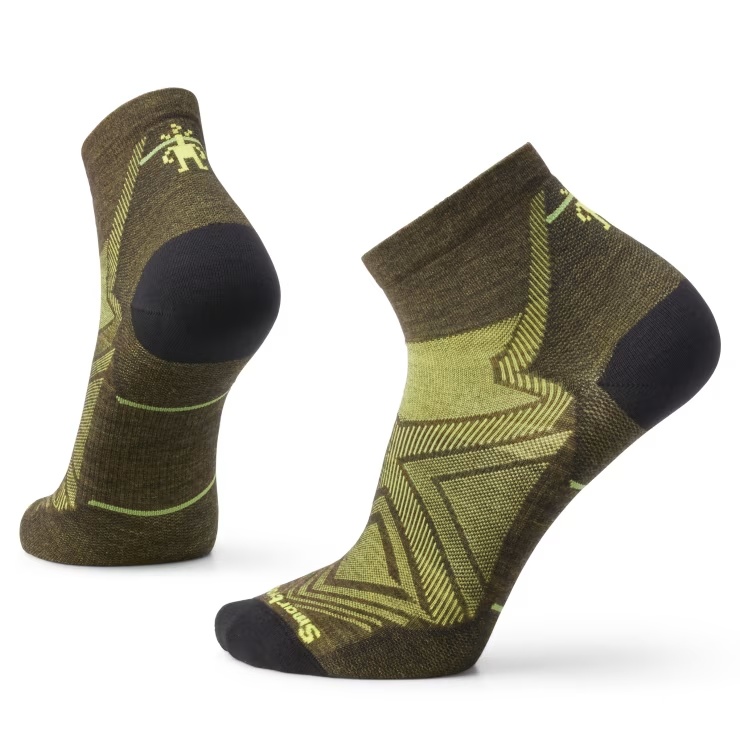
Smartwool Run Zero Cushion Ankle
If you thought Merino wool’s benefits—including comfort, breathability, and odor resistance—were great, you’re gonna love what else this sock brings. With Smartwool Men’s Run Zero Cushion Ankle Socks, you also get Shred Shield™ technology to reduce wear from toes, mesh zones for enhanced breathability, a Virtually Seamless™ toe for enhanced comfort, and Indestructawool™ technology for extended durability. When you’re ready to put in mile after mile of training runs, this sock will bring the comfort and durability goods. Sock Cushion: Zero Cushion Made in the USA of Imported Yarn: 46% Merino Wool 26% Nylon 25% Recycled Nylon 3% Elastane *Specific percentage of Recycled Nylon will vary as we transition to 100% Recycled Nylon in future seasons. Overall 3.25" height Virtually Seamless™ toe for enhanced comfort Shred Shield™ technology reduces wear from toes Mesh zones for added breathability 4 Degree™ elite fit system for a dialed-in, performance-oriented fit Indestructawool™ technology with extended durability zones Sock Height: Ankle SW001653
Brand: Smartwool
Category: Apparel & Accessories > Clothing > Socks > Athletic Socks